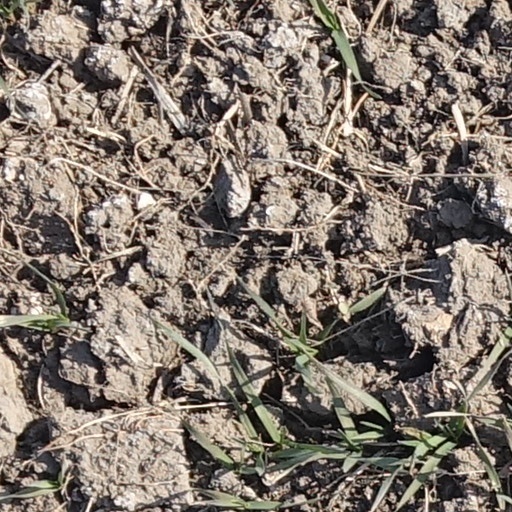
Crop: wheat